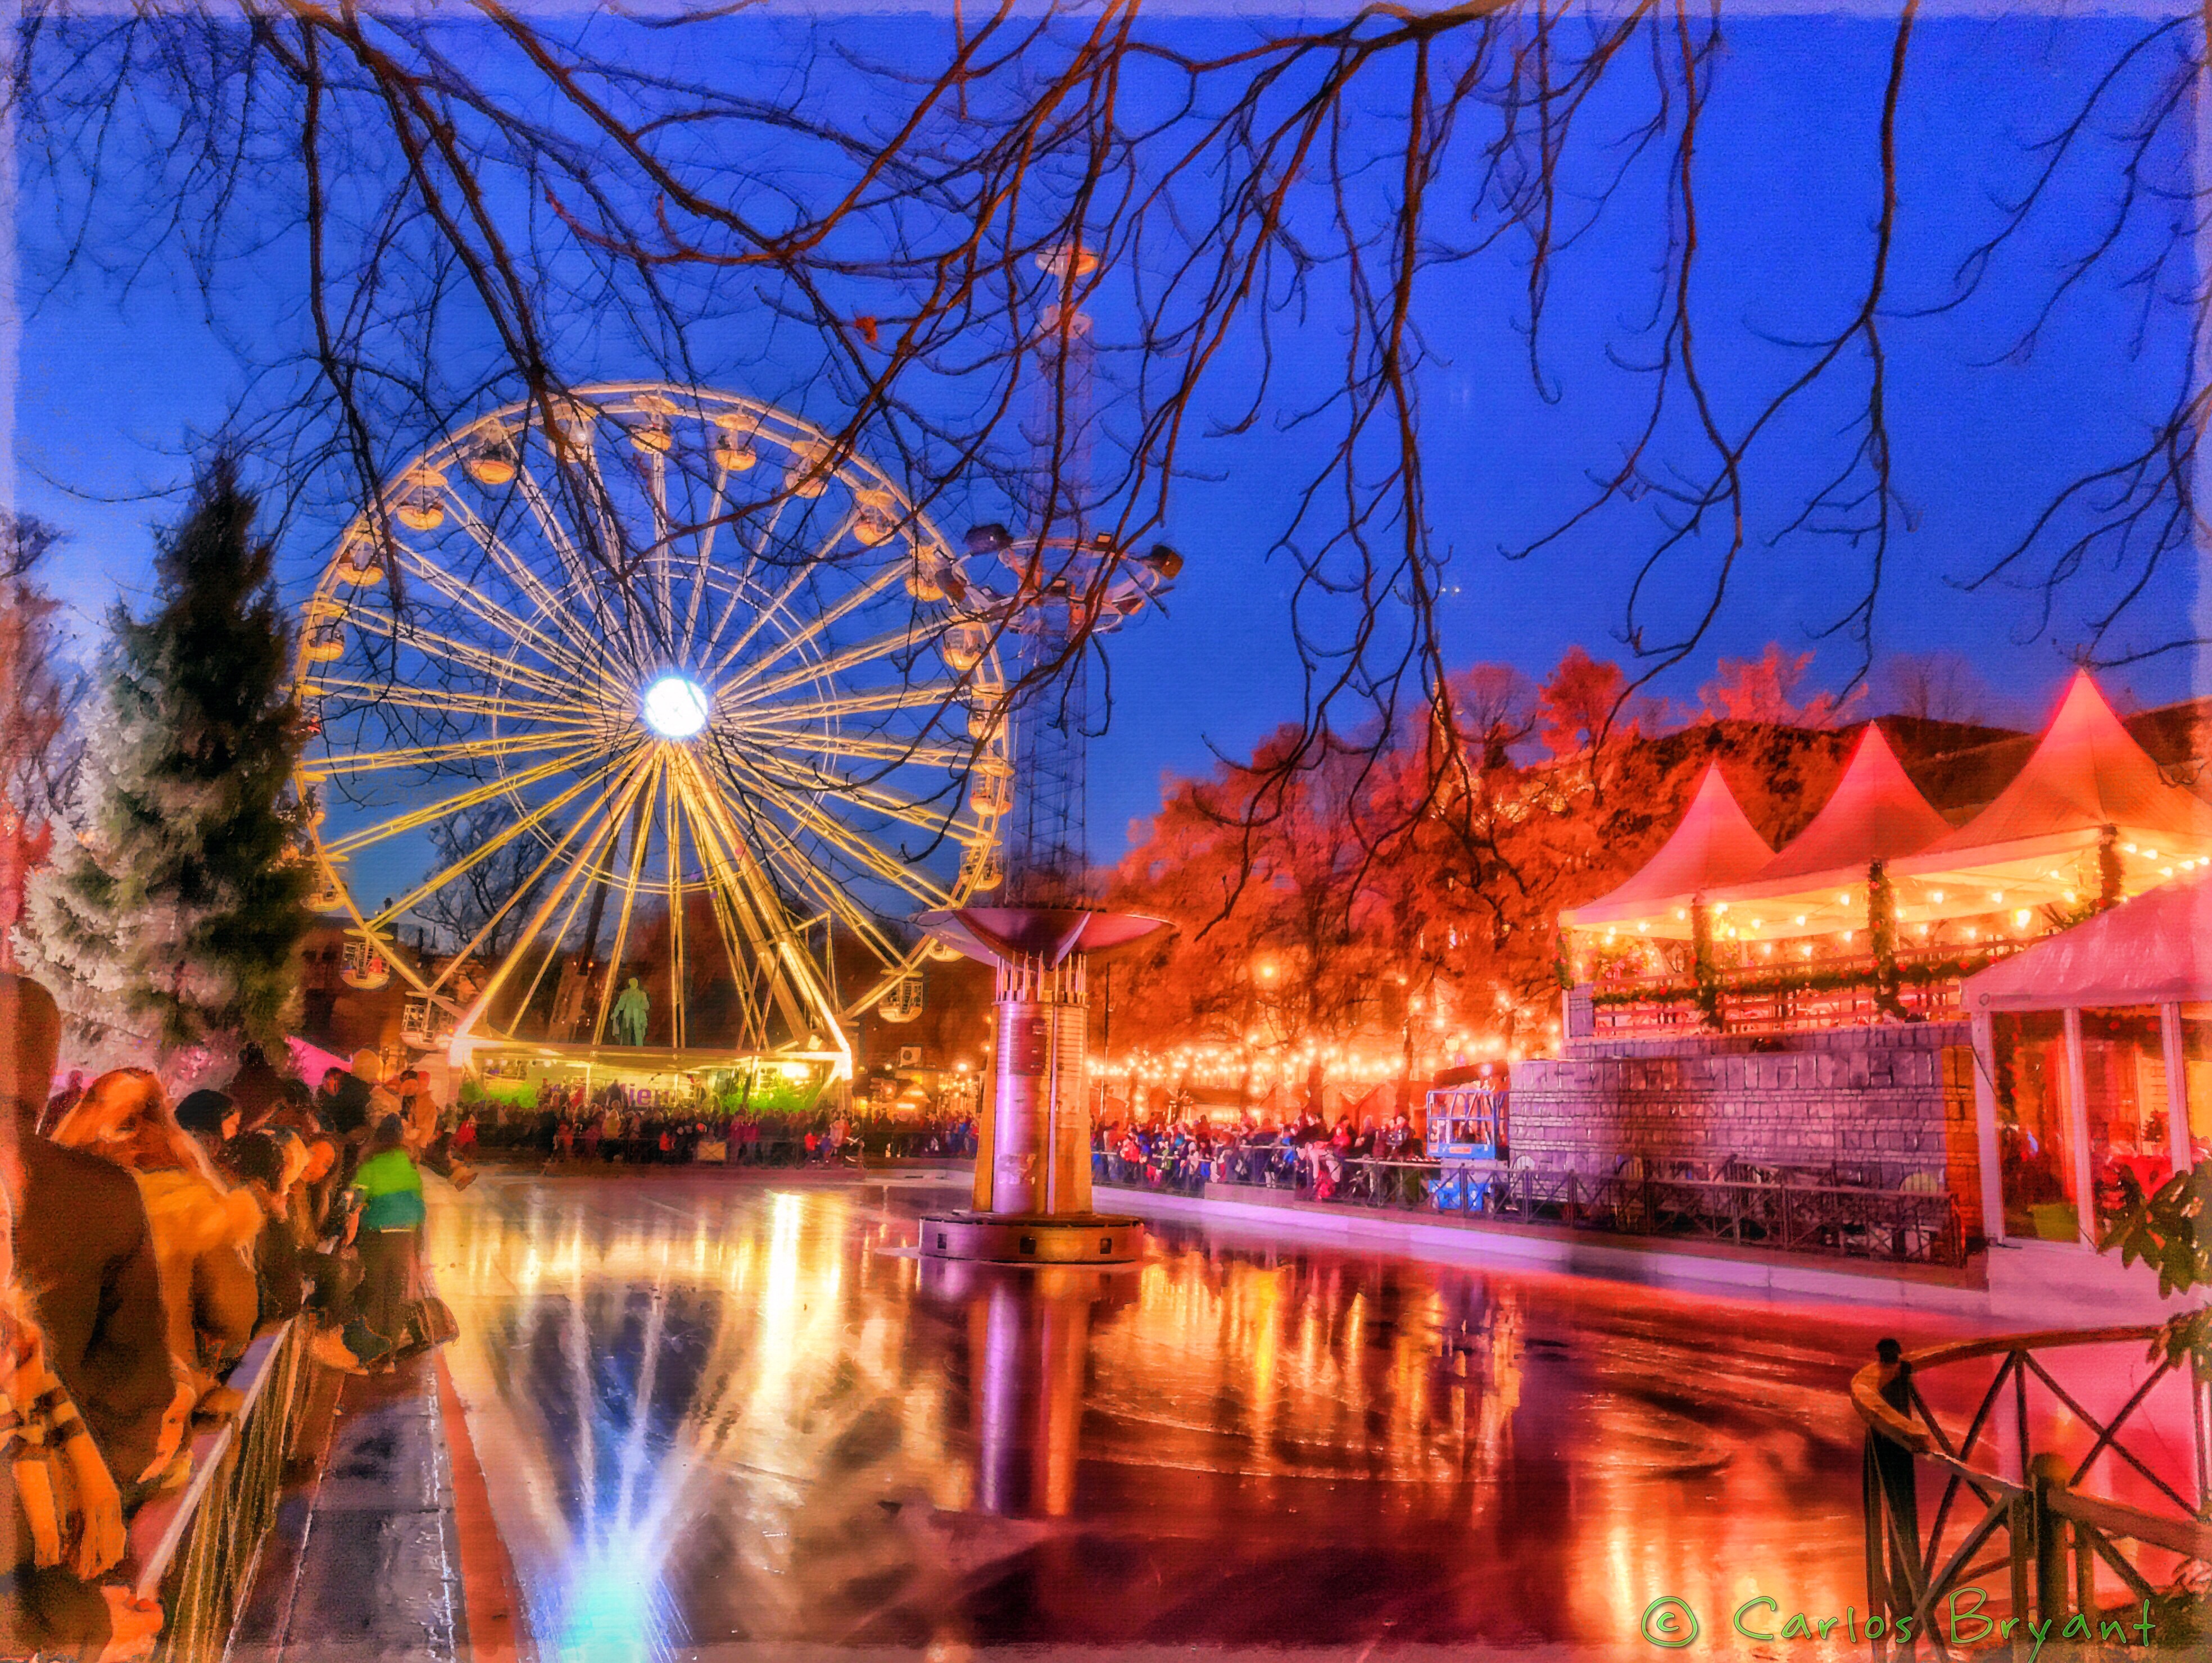
recreation, ferris wheel, amusement park, park, resort, tourist attraction, amusement ride, outdoor recreation